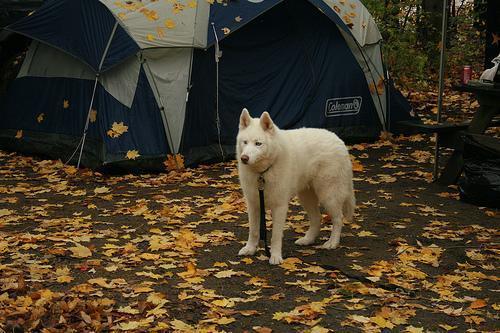
Siberian_husky